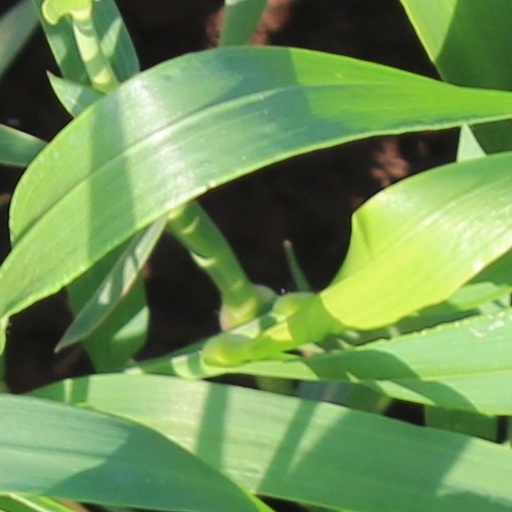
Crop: wheat